South Lynn

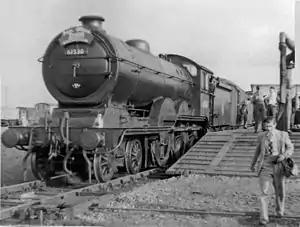
The former South Lynn railway station with a railtour service

The area was served by South Lynn railway station, which was on the Midland & Great Northern Joint Railway from Saxby to Yarmouth Beach, Norwich City and Cromer. There was a short spur to connect the line to the nearby King's Lynn railway station. The station opened in 1886 and closed in 1959.